Zombie Tsunami

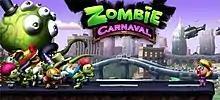

Zombie Tsunami, formerly known as Zombie Carnaval is a side scrolling endless runner game. It was developed by French studio "Mobigame" and released for Android and iOS on May 31, 2012, and Windows 10 Mobile in 2015. It was renamed to "Zombie Tsunami" on August 11, 2012, to avoid a trademark conflict with Taito's "Zombie Carnival" mobile game.